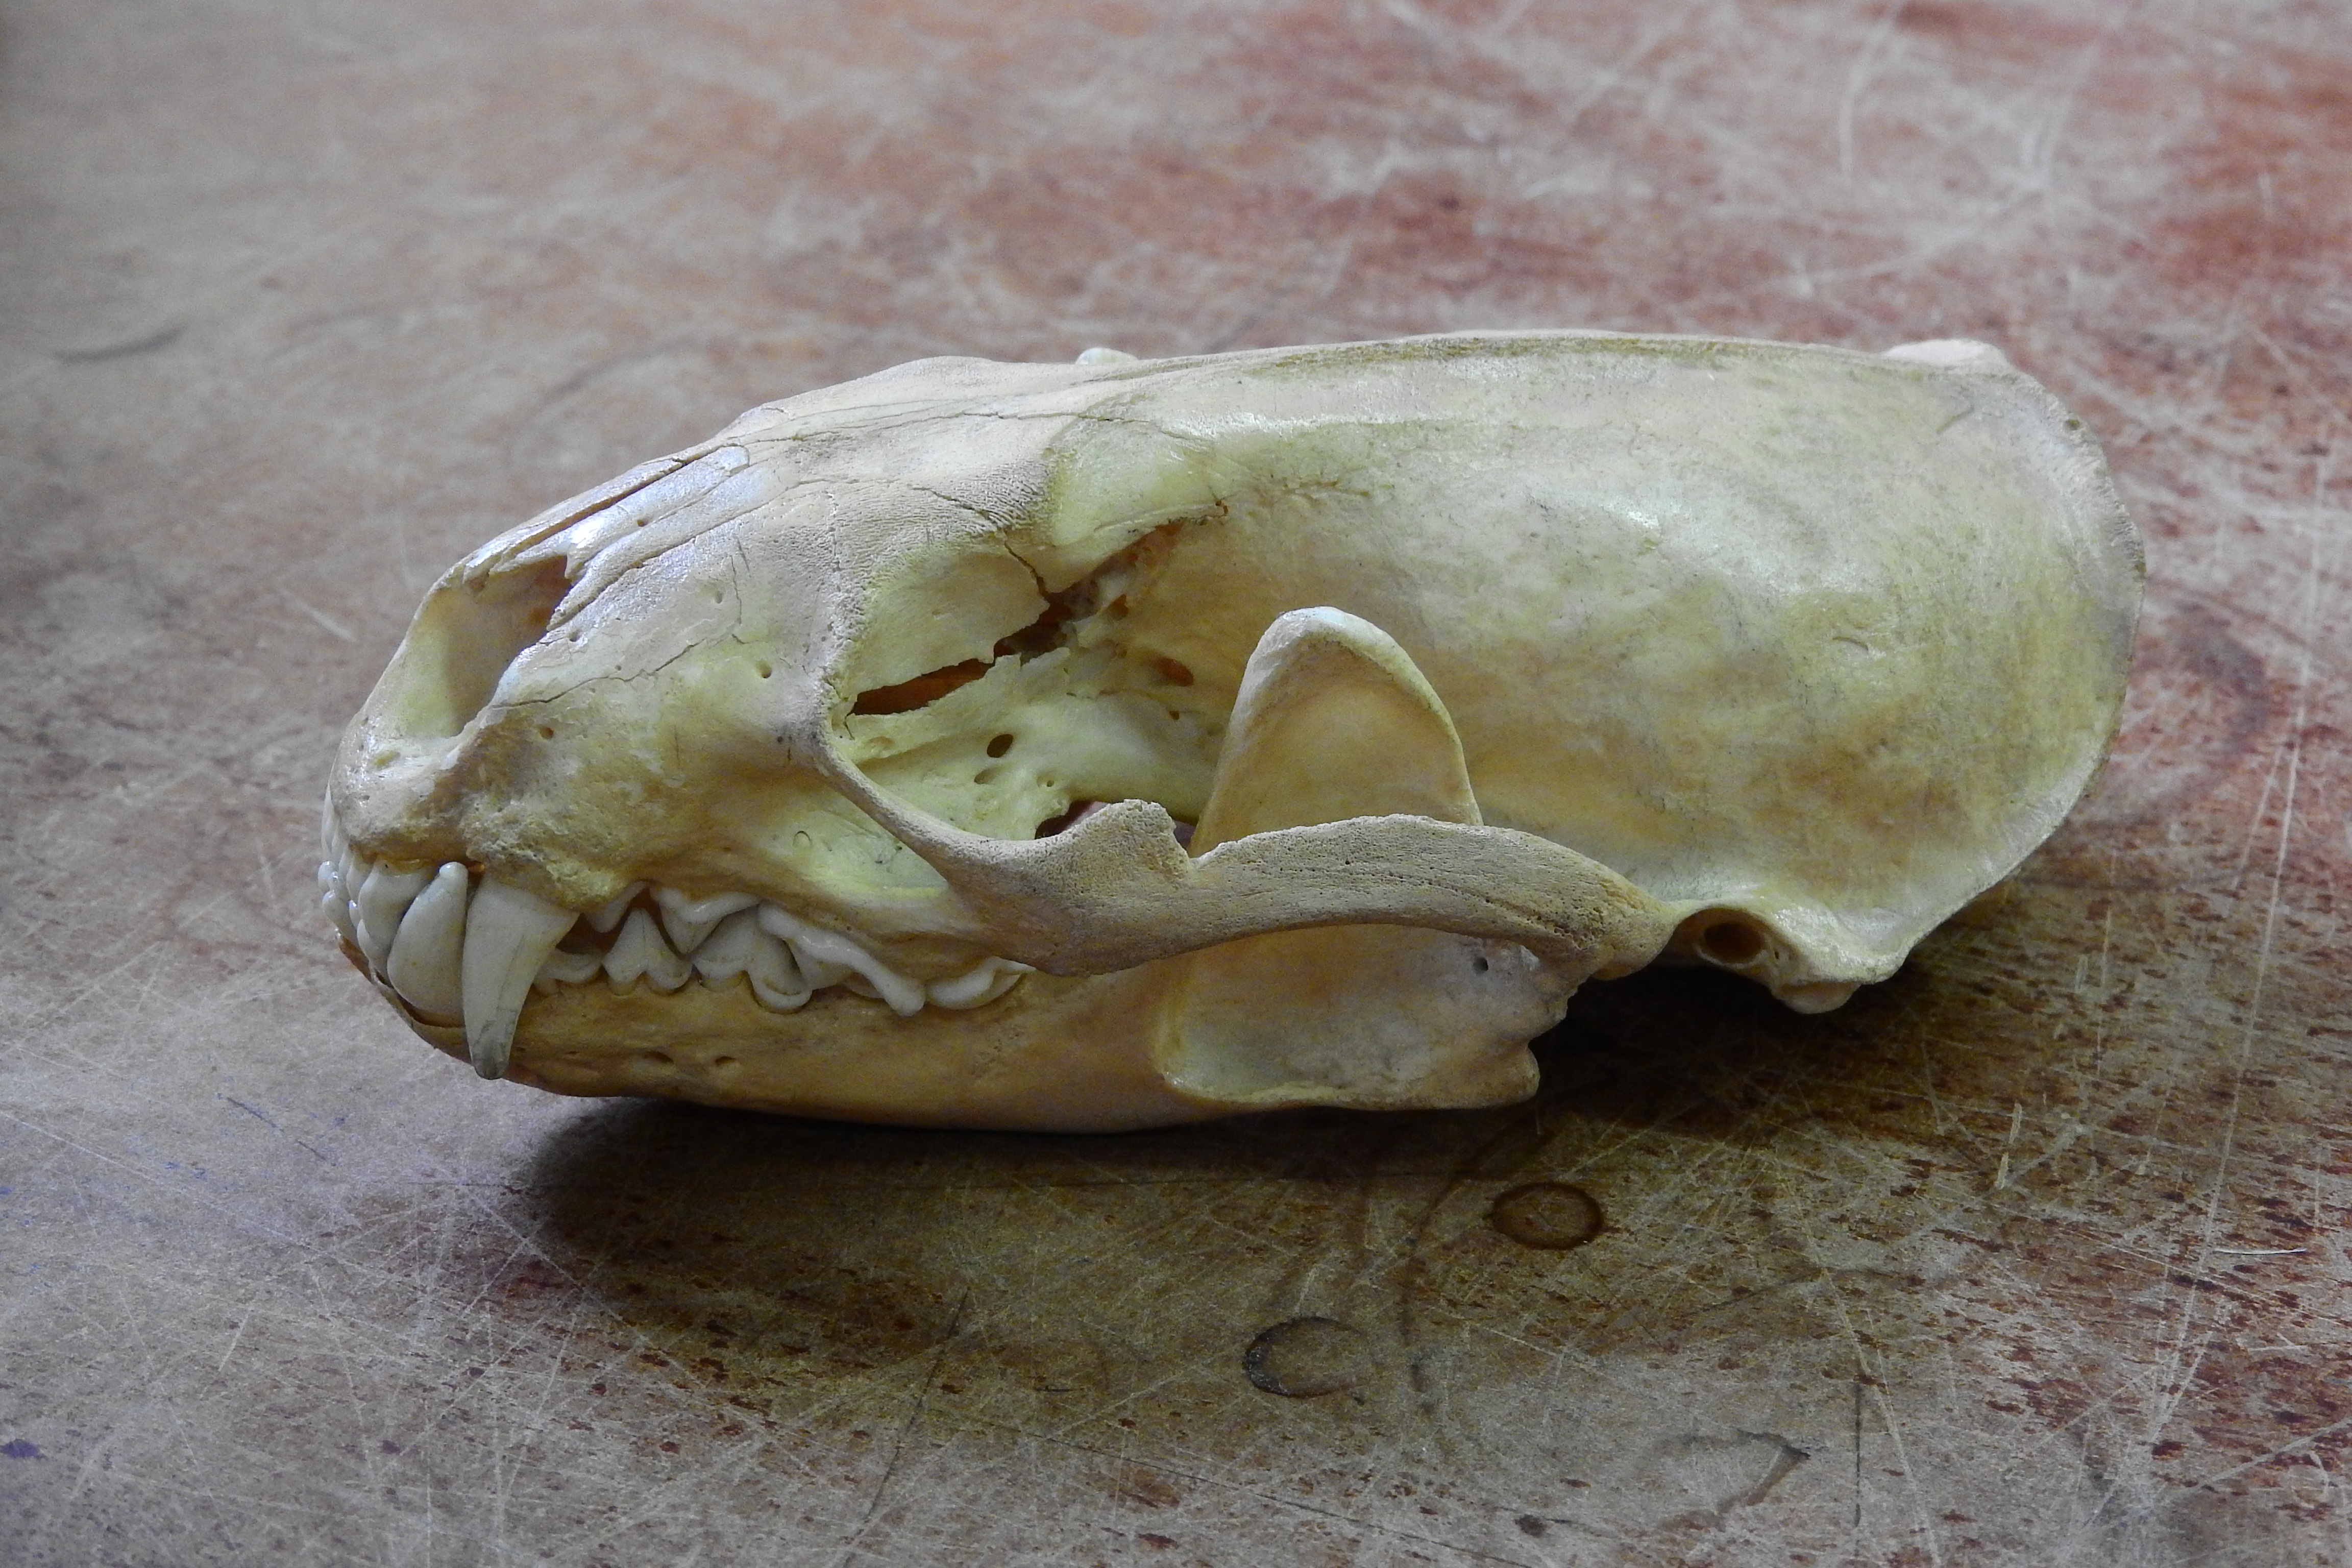
hand, food, skull, bone, skeleton, anatomy, organ, teeth, carving